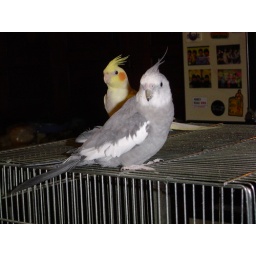
Rascal the whiteface male in the foreground, his new hen Piper the pearl pied (with a touch of cinnamon) in the back.